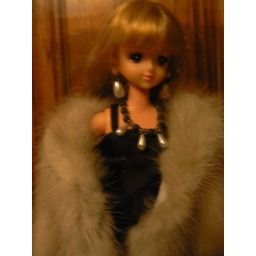
came in plastic box for protection